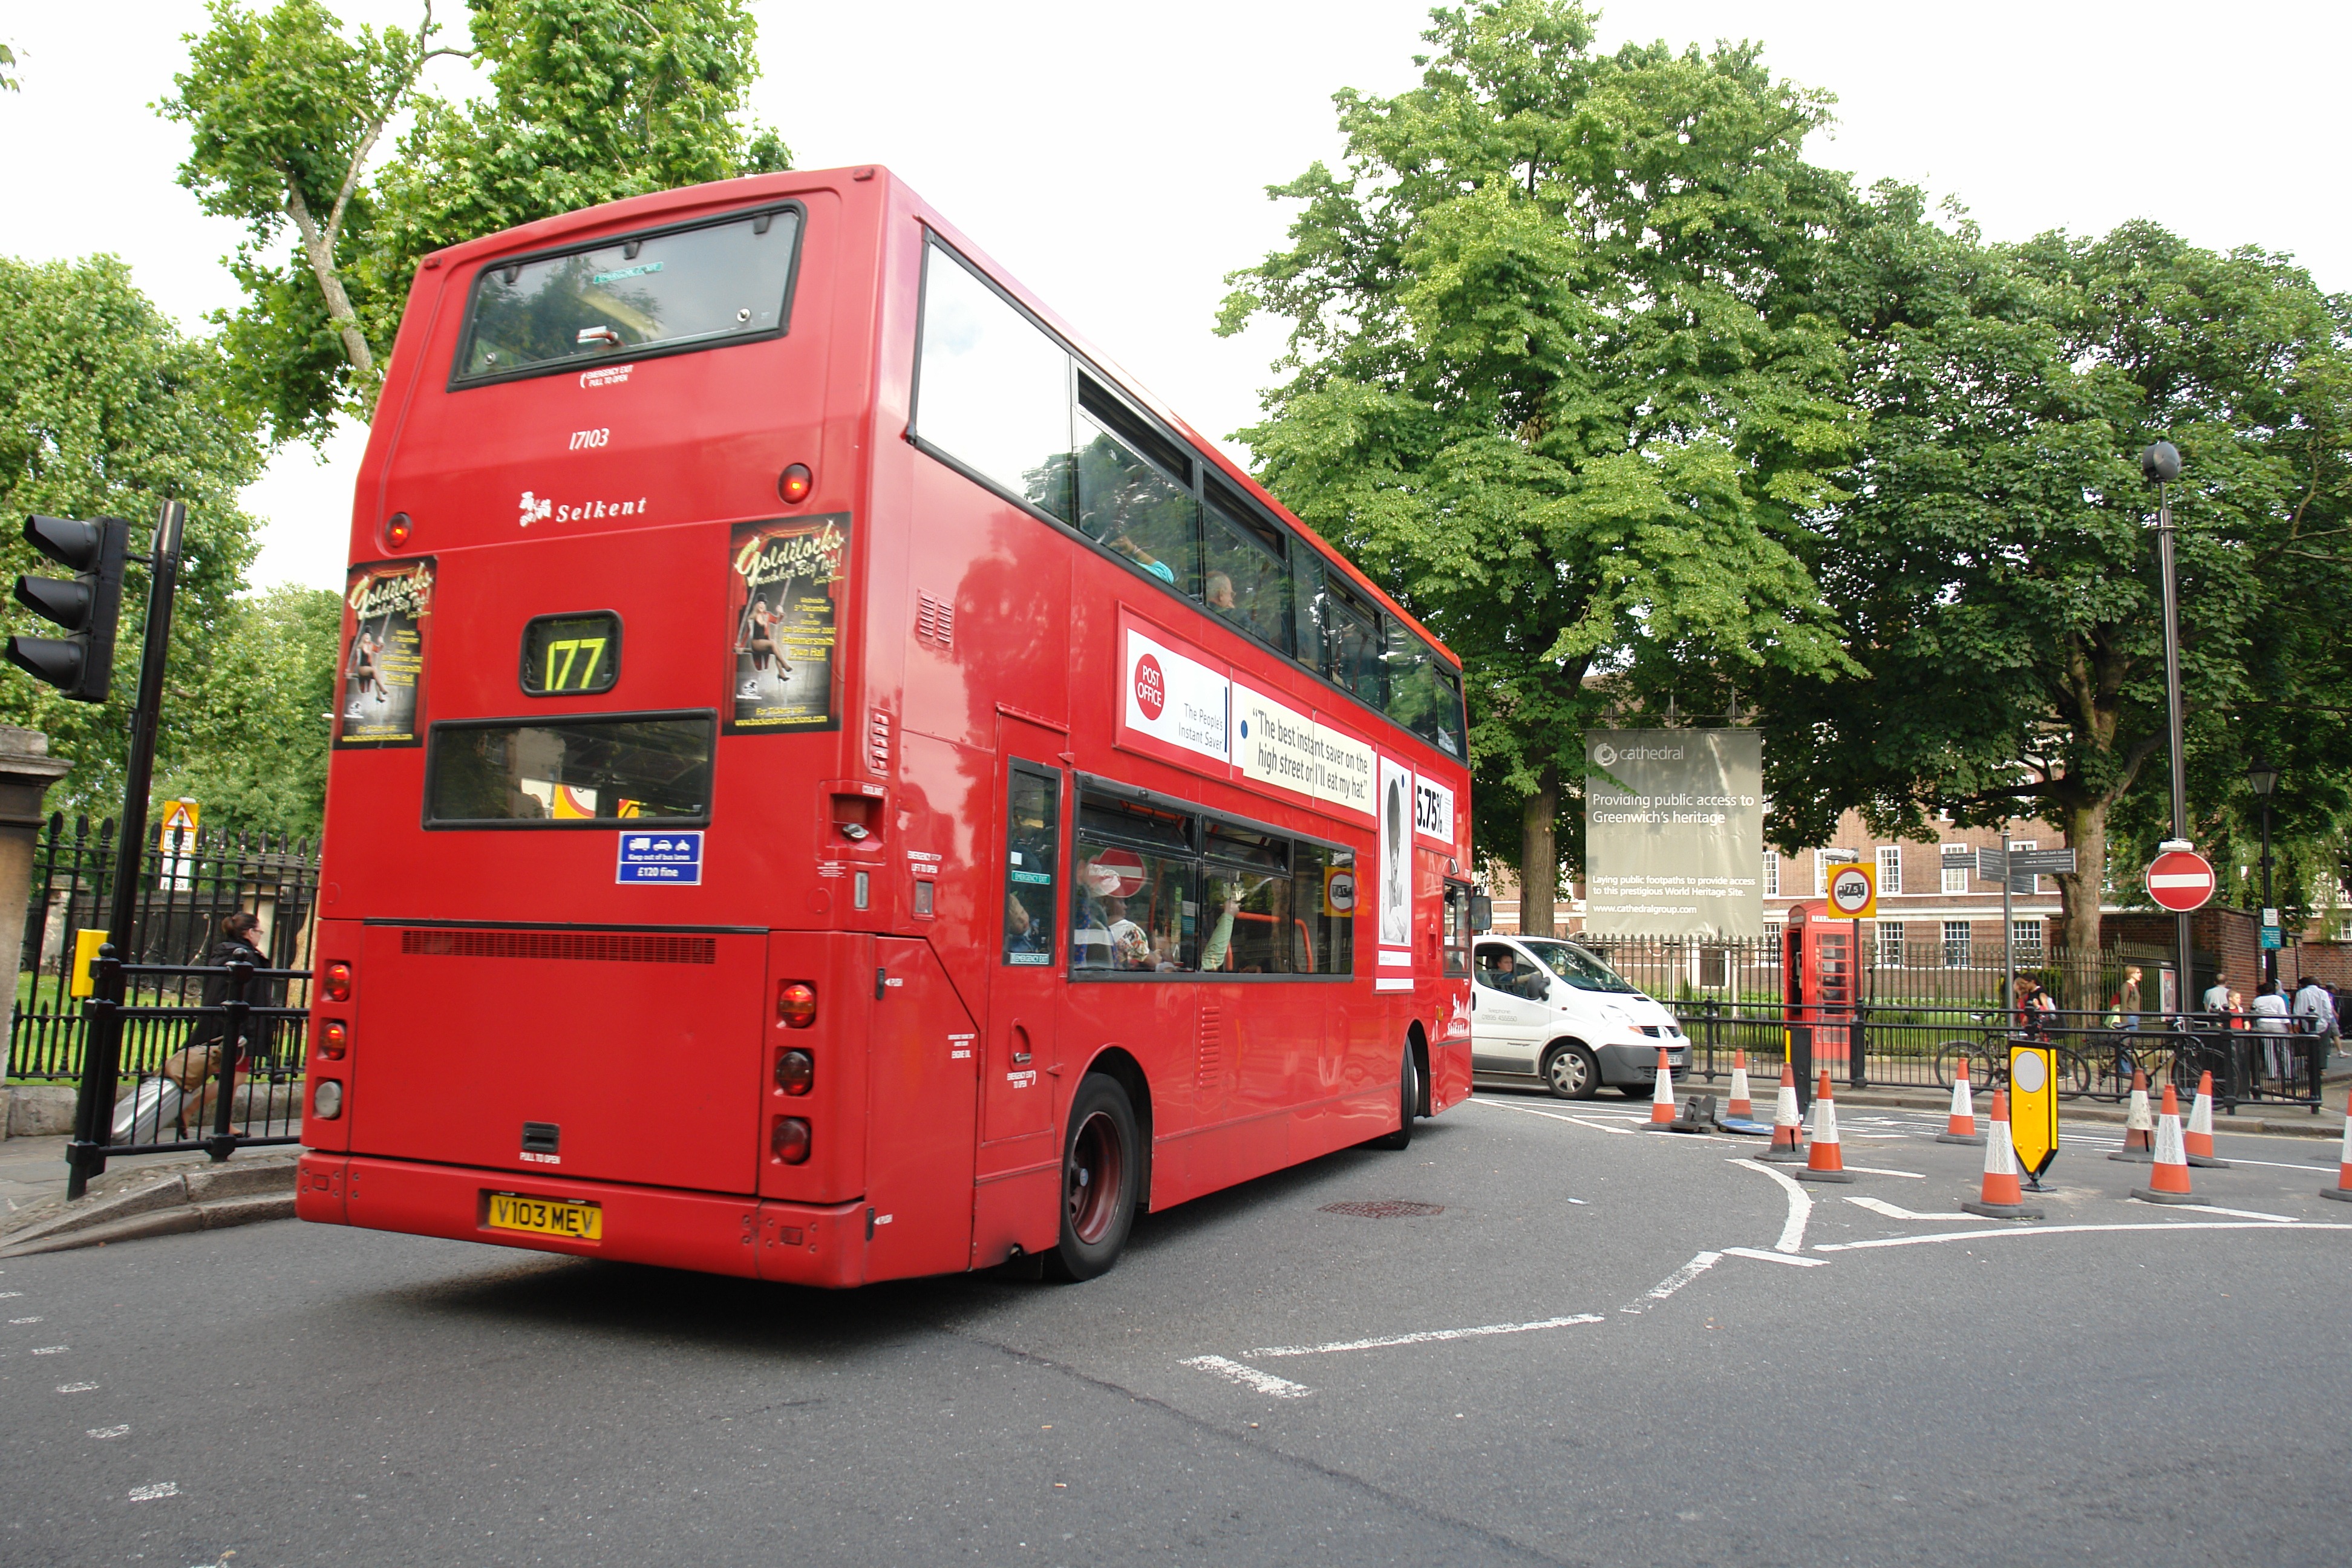
transport, vehicle, public transport, england, bus, london, double decker bus, land vehicle